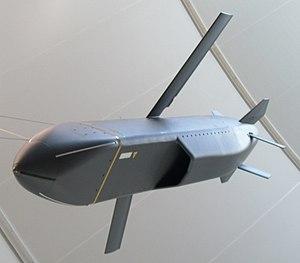
Le SCALP-EG, anciennement « Arme de précision tirée à grande distance », est un missile de croisière développé fin 1994 par Matra et British Aerospace puis fabriqué par MBDA. La version britannique est baptisée Storm Shadow. Cette arme est conçue pour frapper l'ennemi dans son territoire profond jusqu'à près de 400 km selon le président de la République François Hollande et même 560 km selon la Royal Air Force, quelle que soit la défense aérienne, grâce à sa furtivité qui le rend presque indétectable, y compris par les avions radars AWACS.